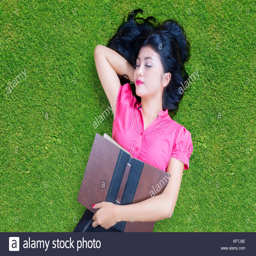
image of pretty high school student holding a book while lying and sleeping on the grass